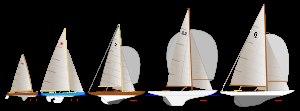
Cinq épreuves de voile furent disputées aux Jeux olympiques d'été de 1952 autour de l'île d'Harmaja dans l'archipel d'Helsinki.